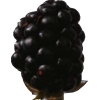
Label: blackberry